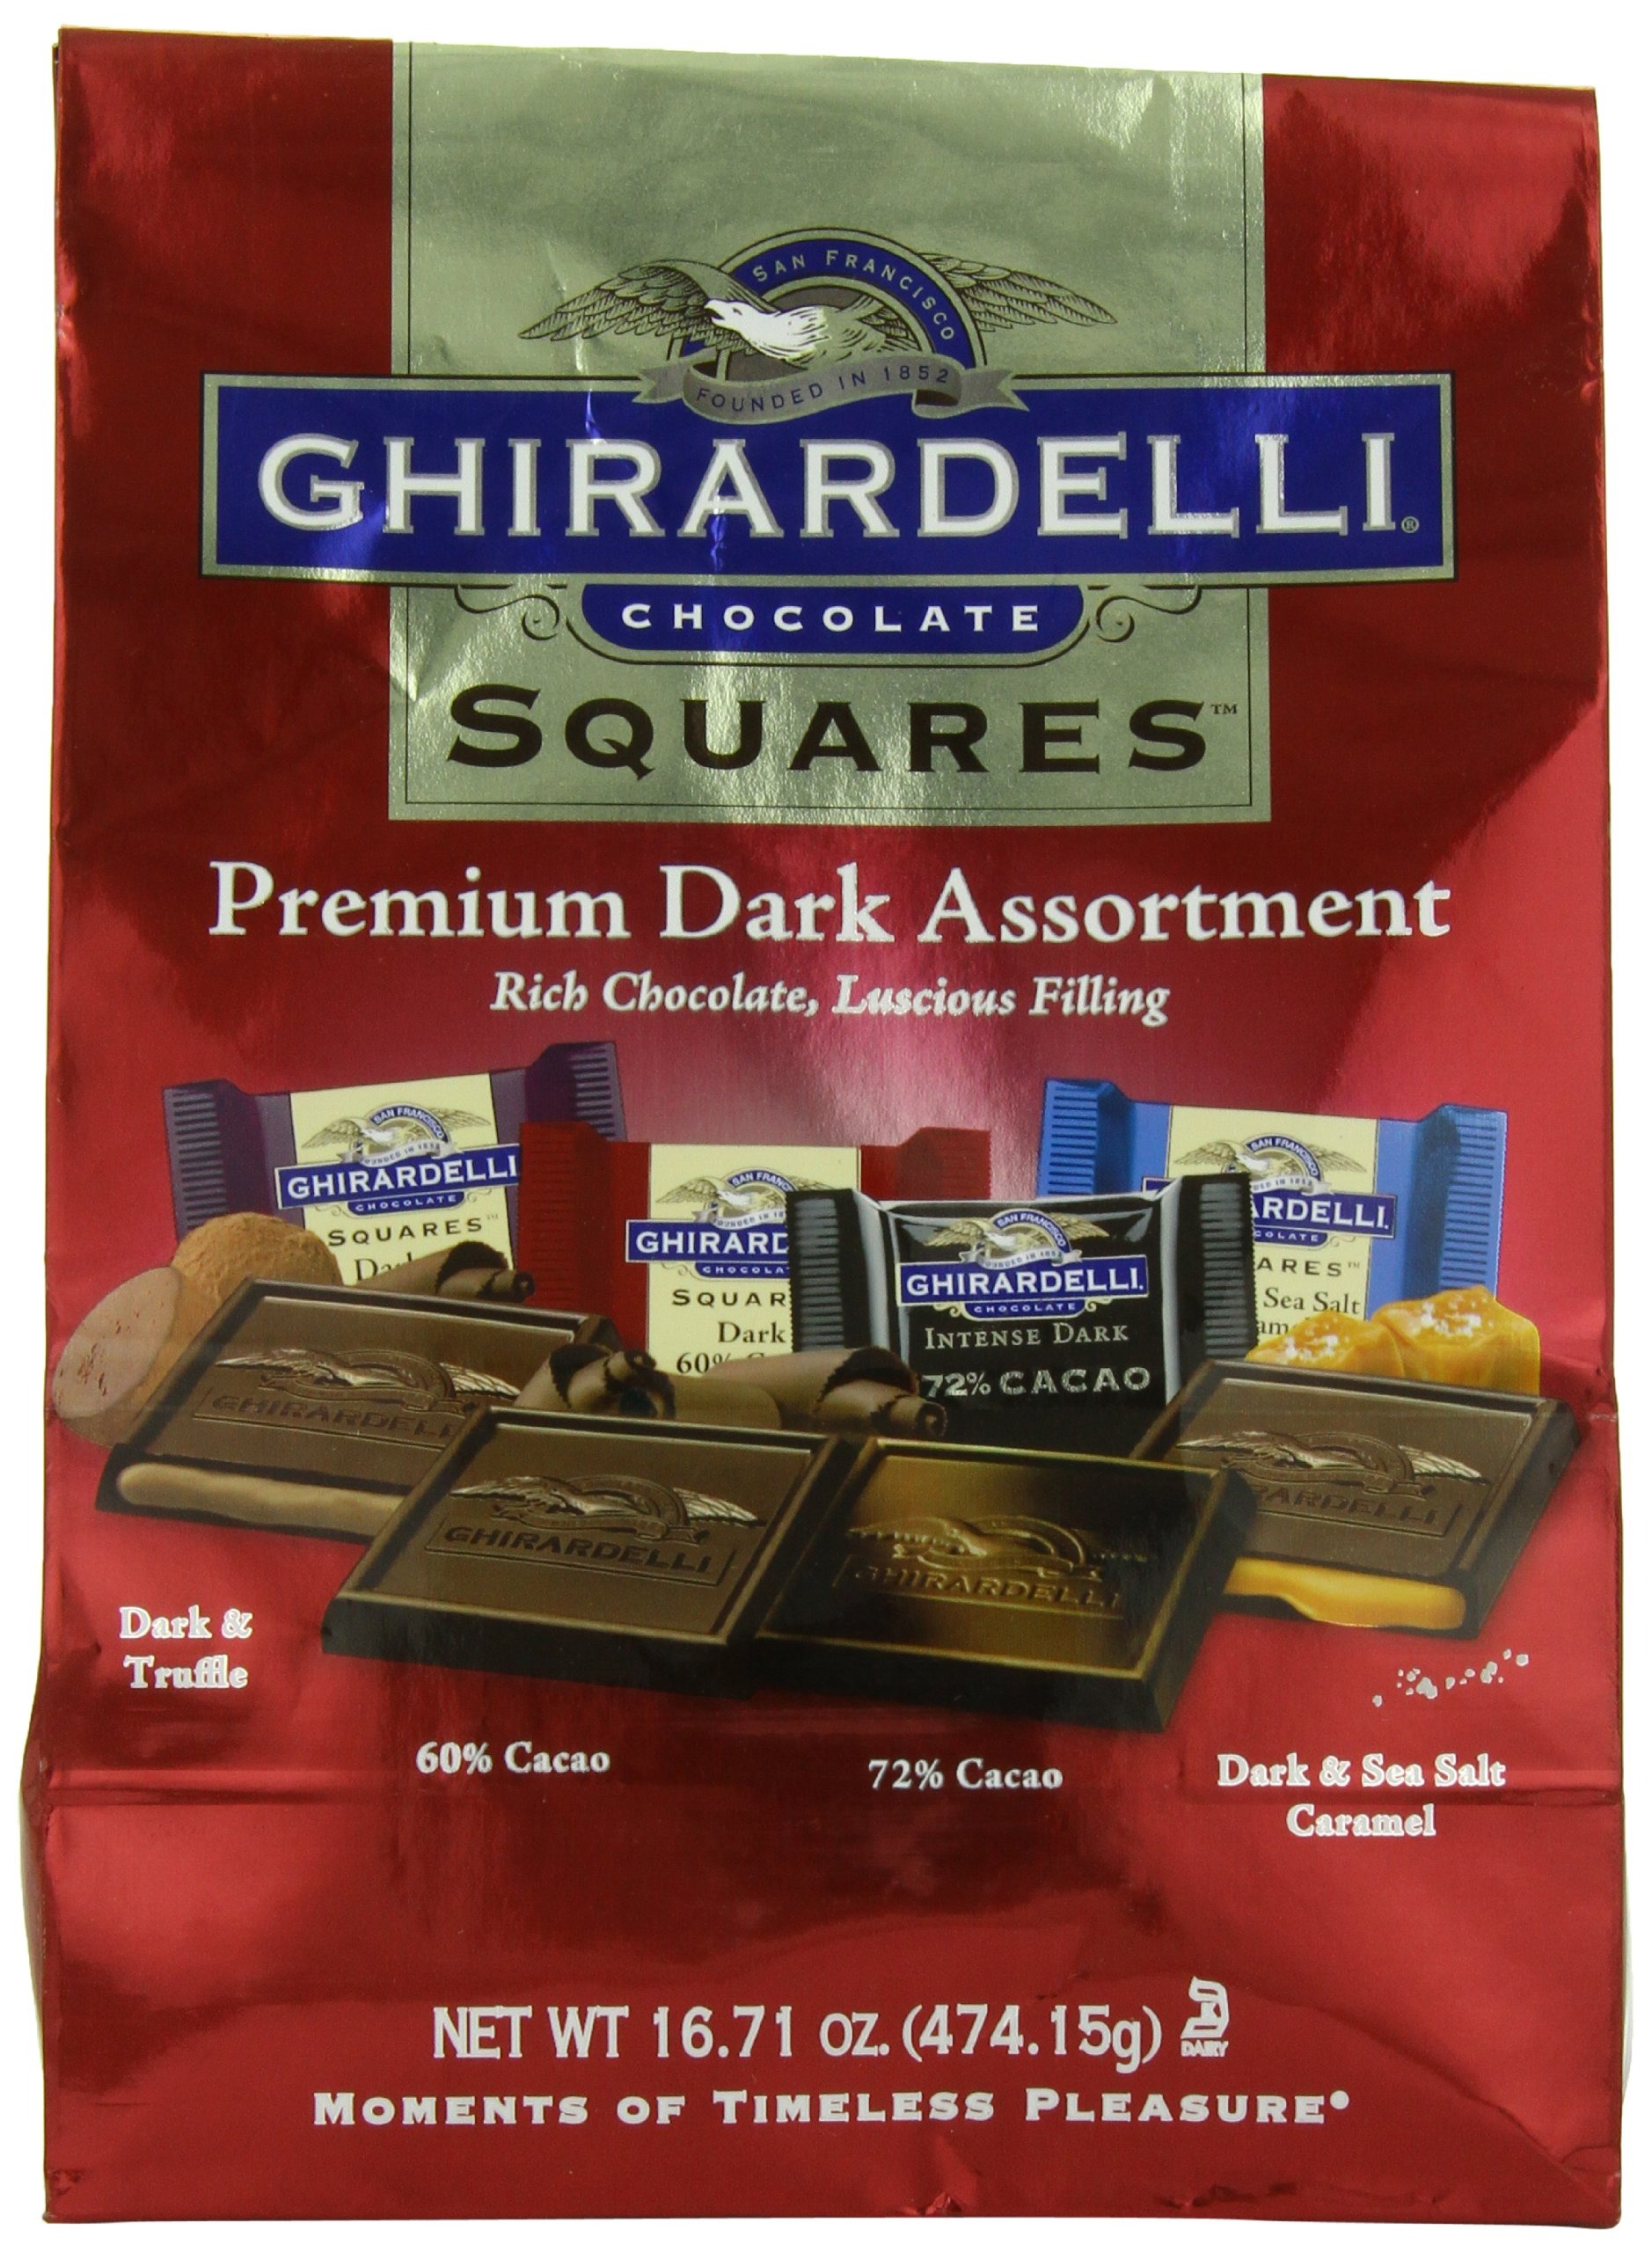
Item Name: Ghirardelli Dark Assorted Chocolate Squares XL Bag, 16.71 oz.
Bullet Point 1: Ghirardelli dark chocolates deliver the perfect balance of intense, slow-melting chocolate and rich ingredients in a variety of flavors– intense dark 72% cacao, dark 60% cacao, dark and sea salt caramel, and dark and truffle
Bullet Point 2: These individually wrapped chocolates are perfect as an individual indulgence, to share with friends and family, or to give as a gift
Bullet Point 3: Ghirardelli squares chocolates deliver the perfect balance of intense, slow-melting Ghirardelli chocolate and luscious fillings
Bullet Point 4: We hand-select the world's finest cocoa beans to create our proprietary bean blend and roast them to perfection, then we slow-blend in the purest ingredients to achieve our award-winning distinctively intense chocolate
Bullet Point 5: Made in USA
Value: 16.71
Unit: Ounce

Price: 16.99